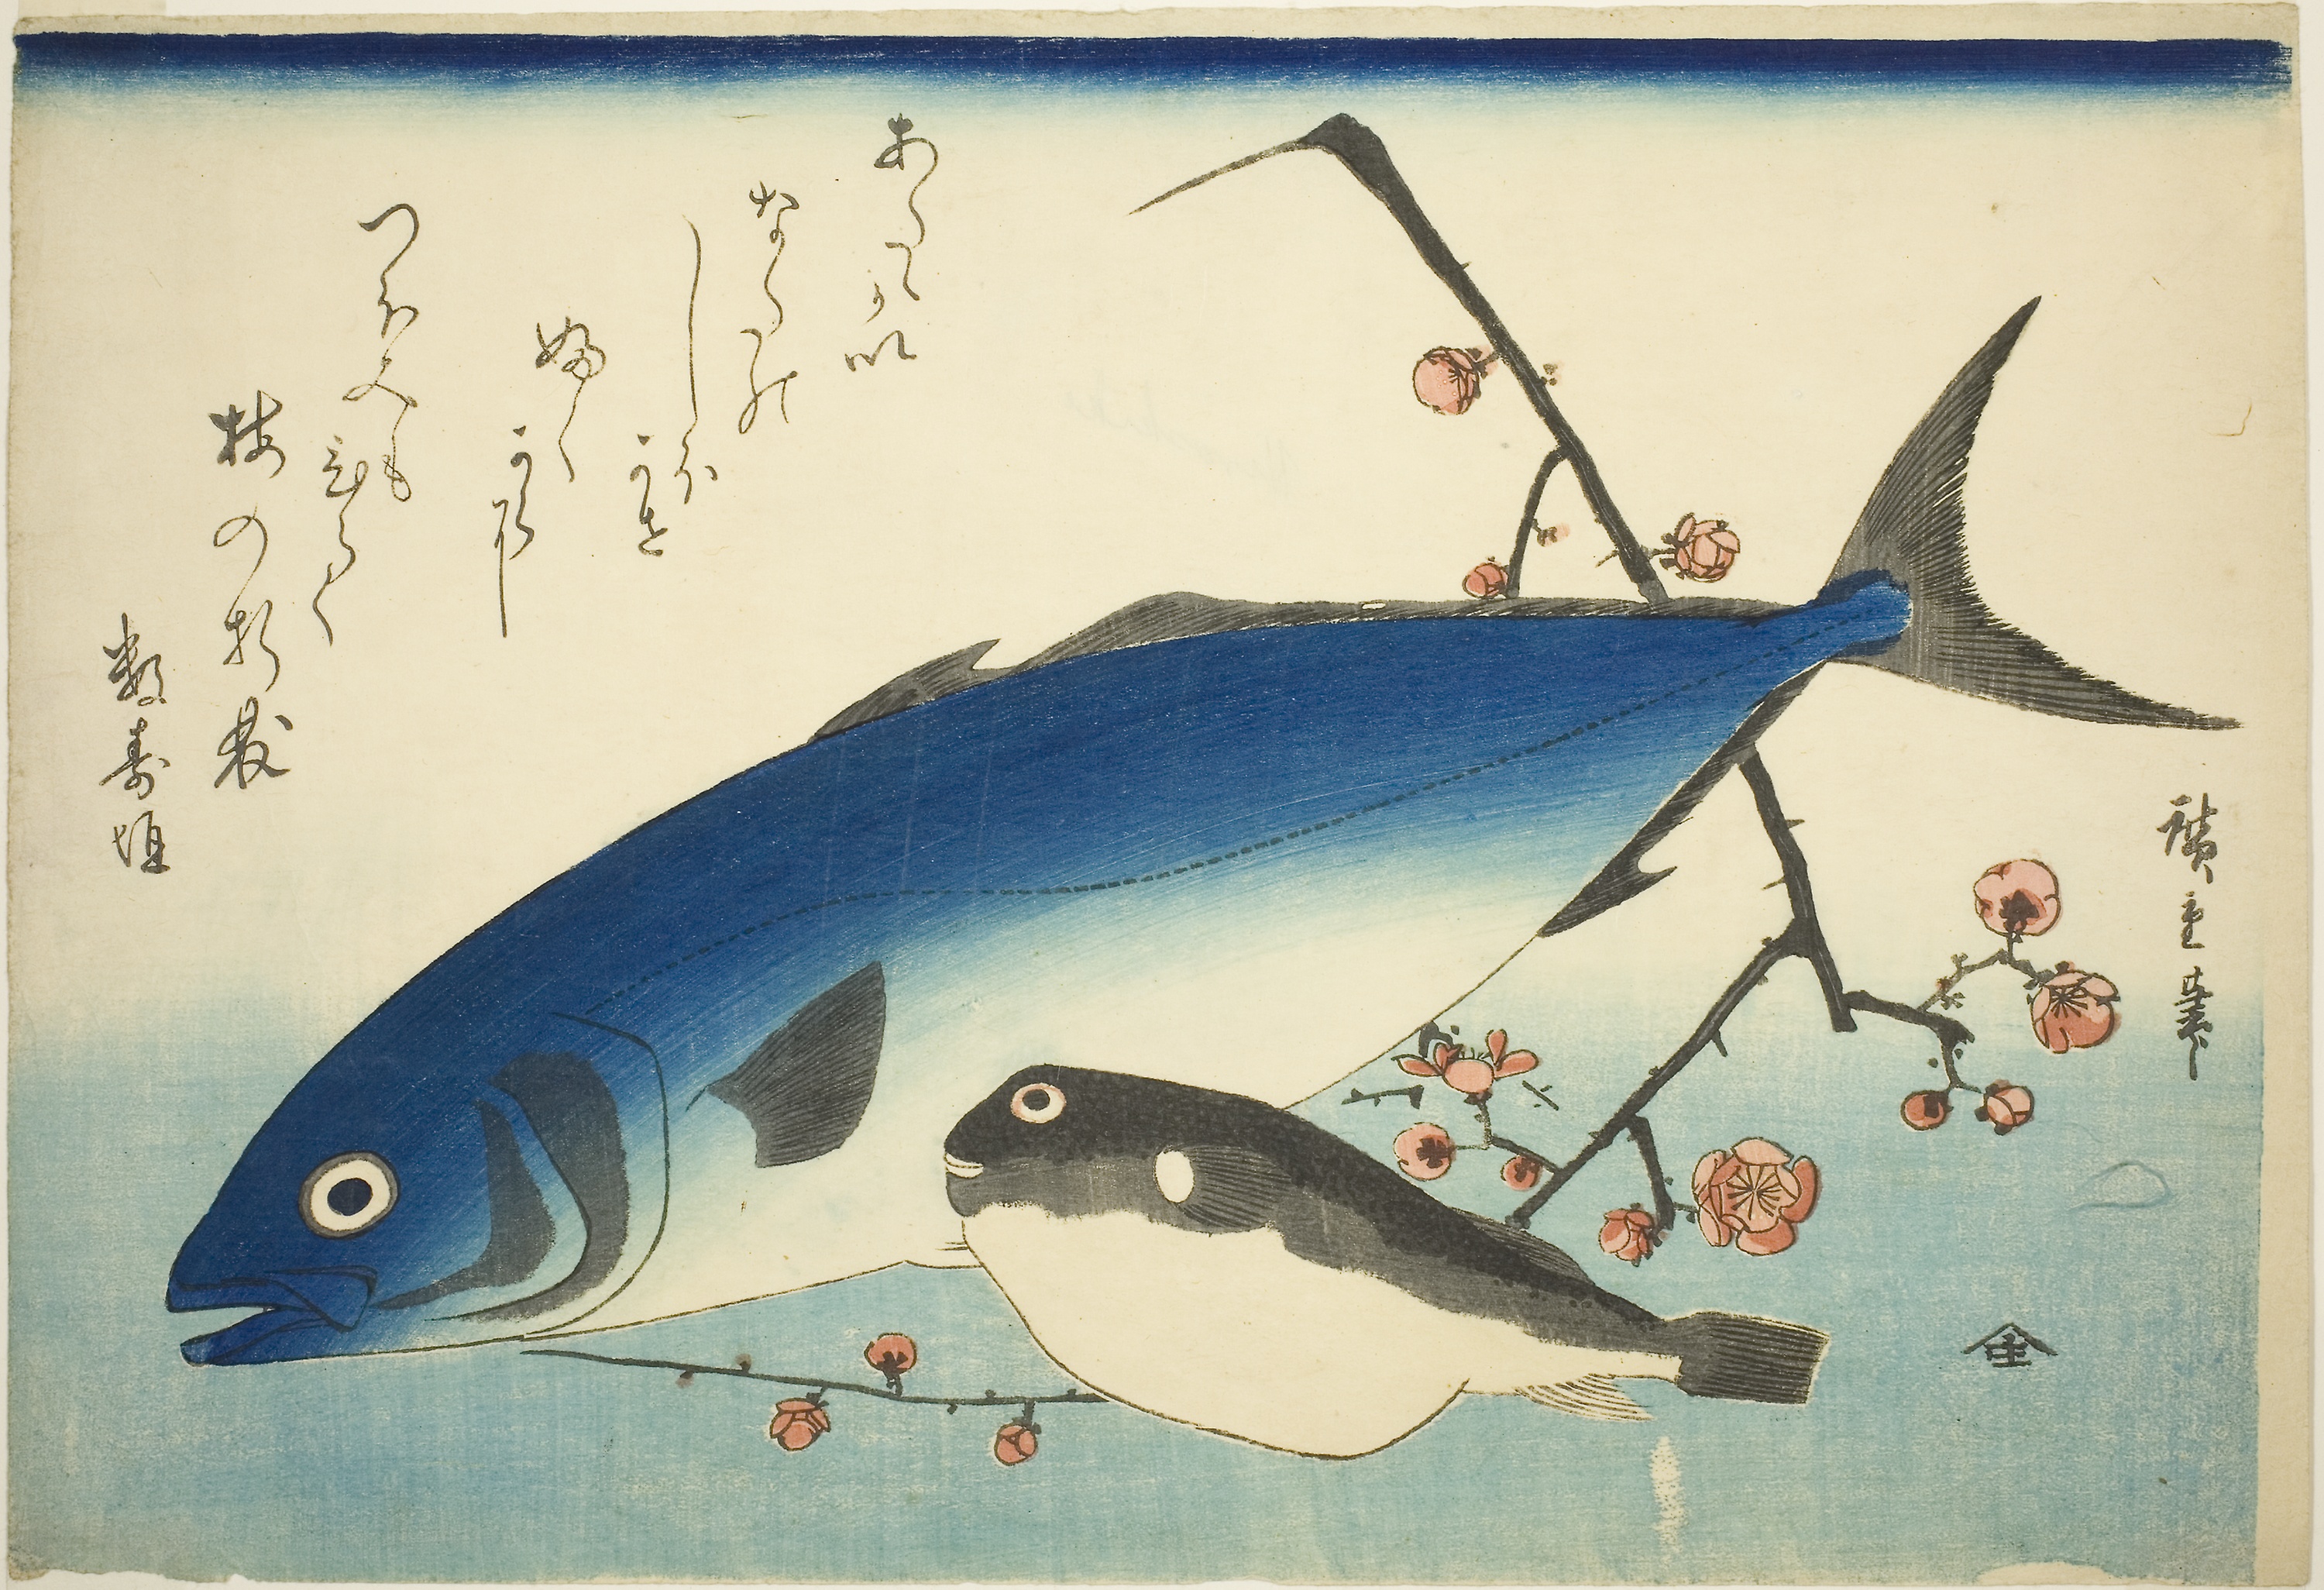
fish, fin, illustration, swordfish, marlin, marine mammal, painting